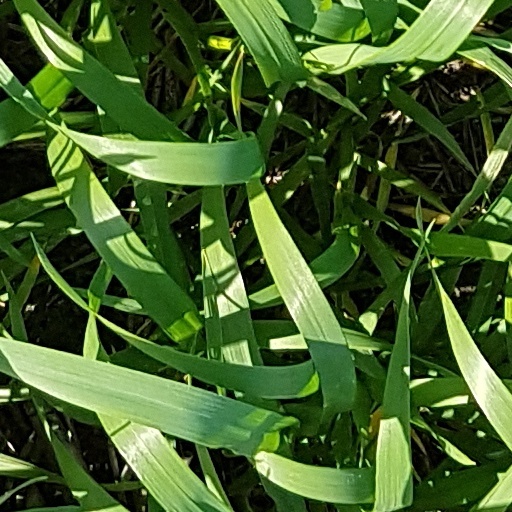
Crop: wheat